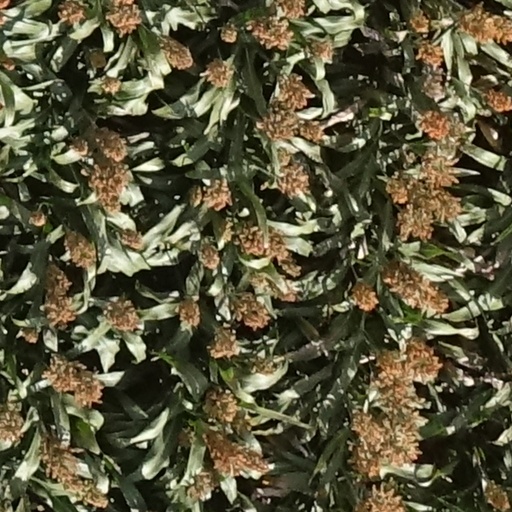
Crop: sorghum